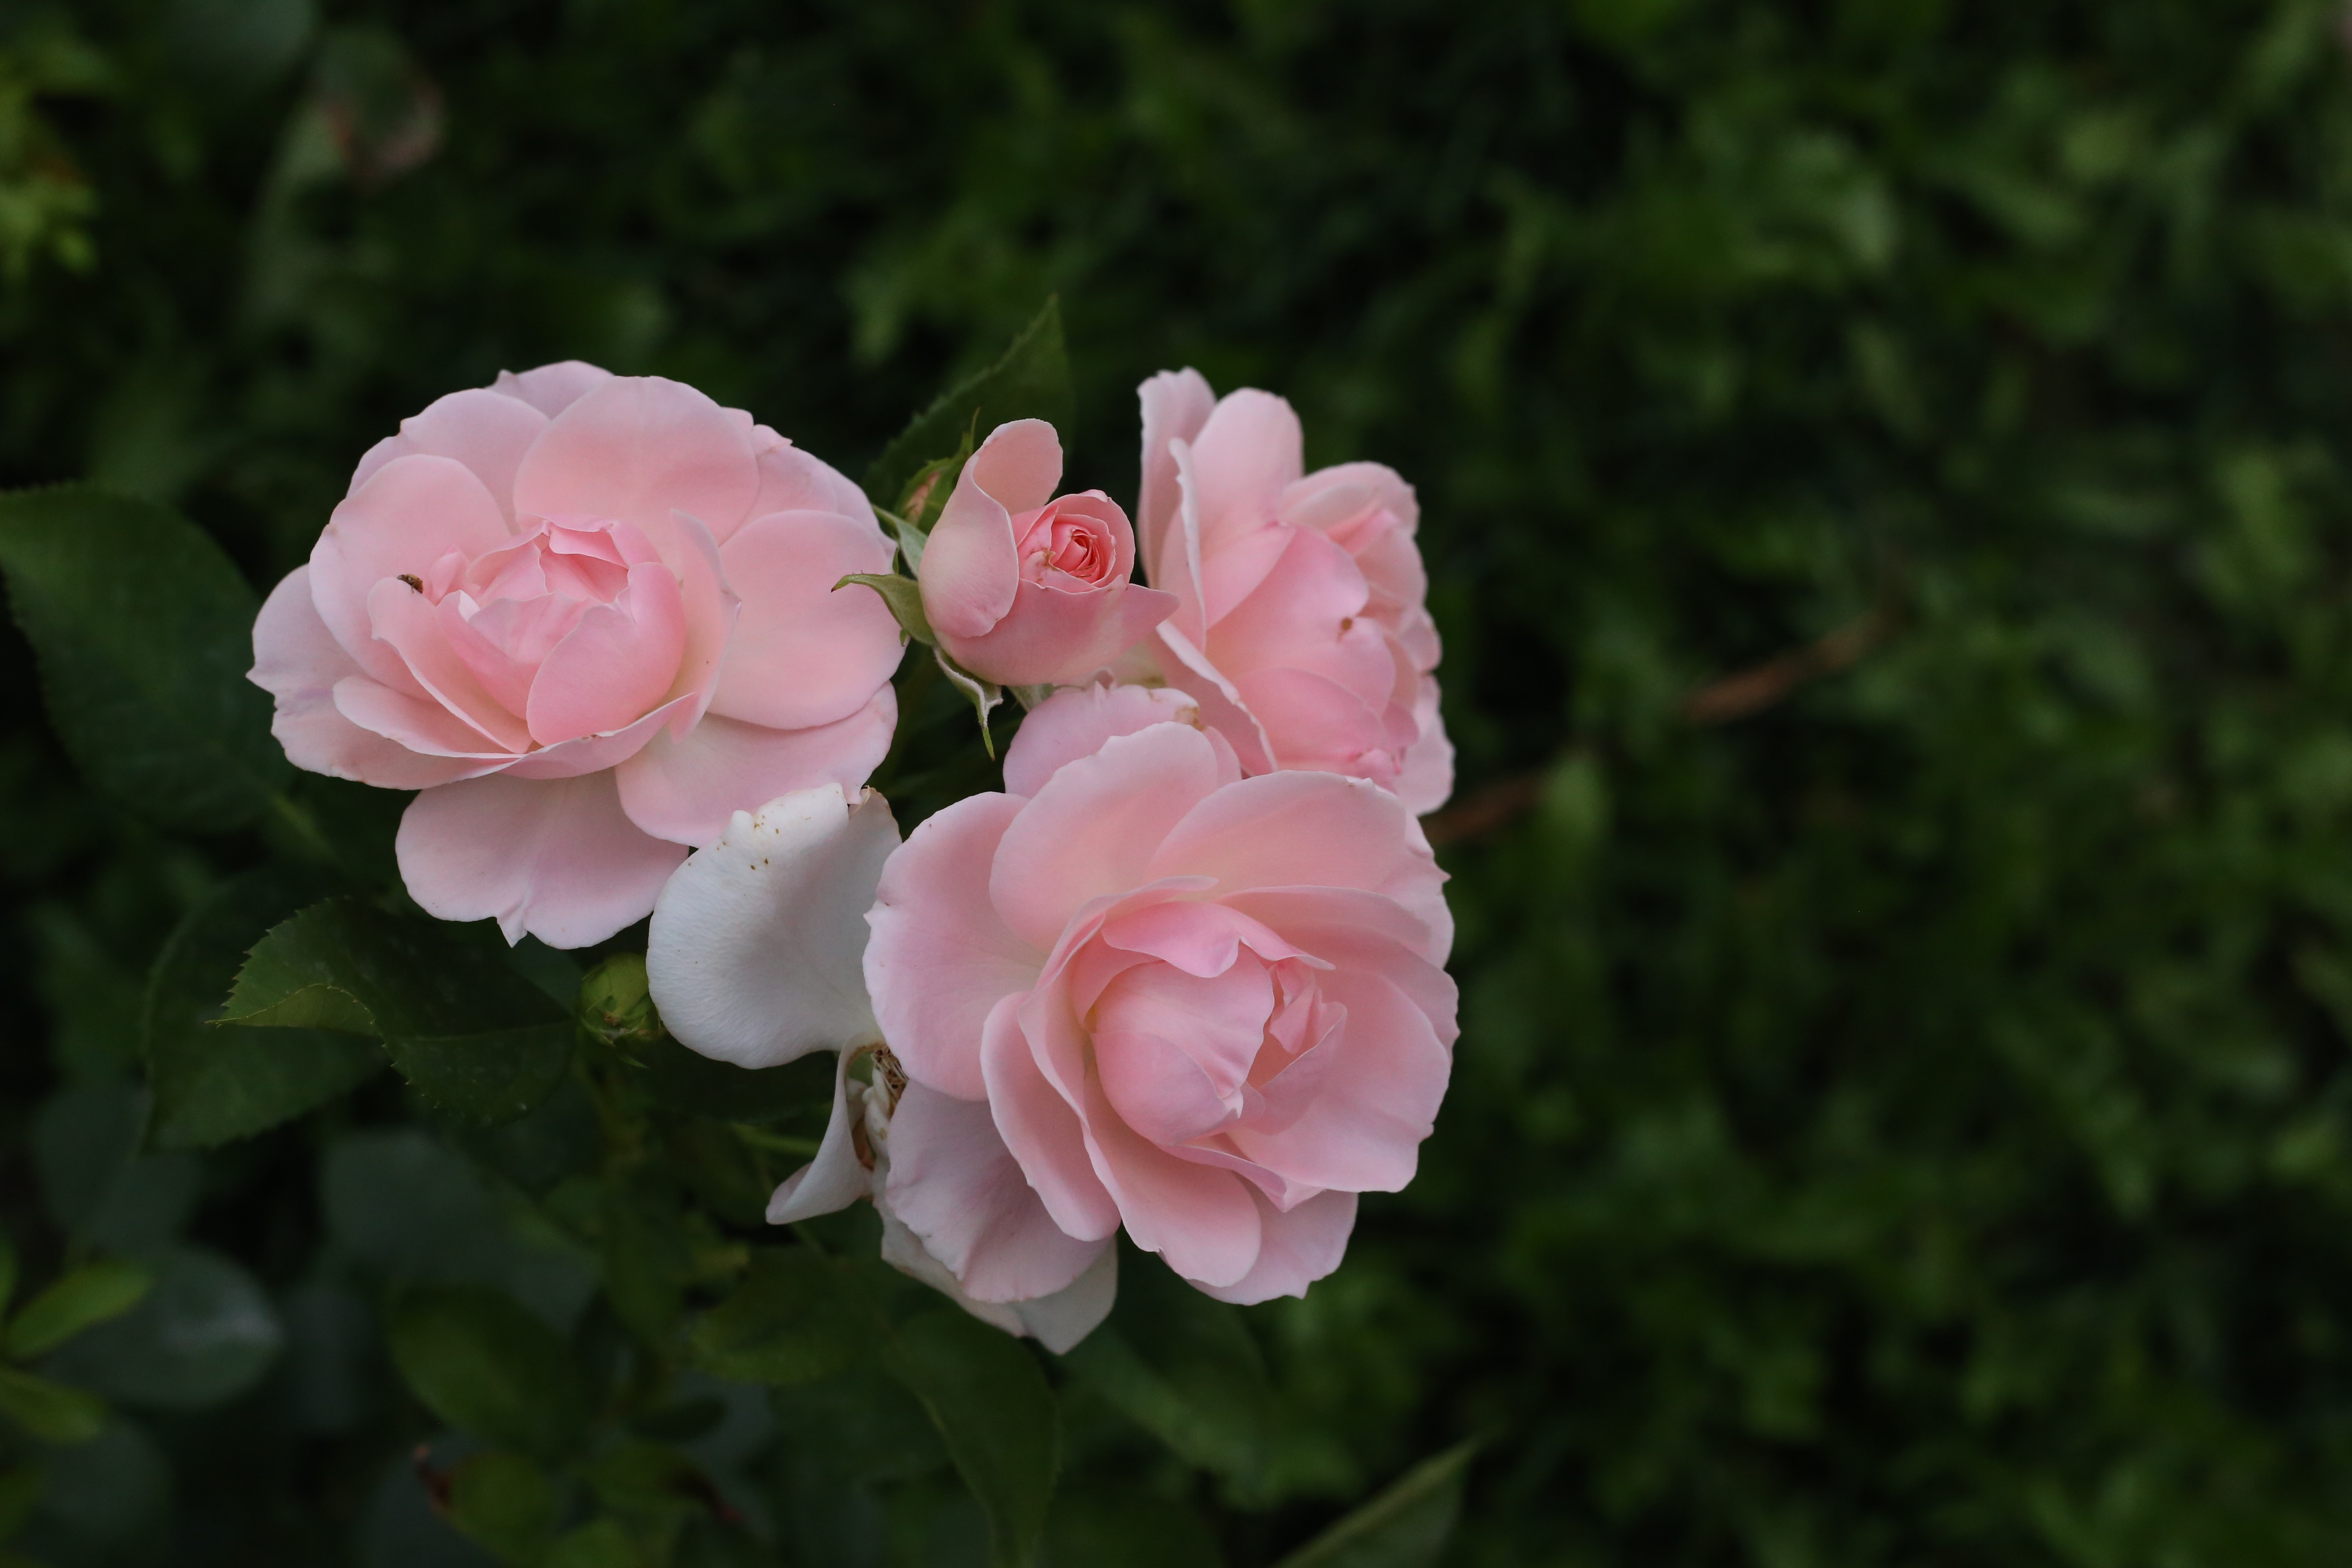
flower, rose, nature, plant, love, flowering plant, Julia child rose, pink, petal, floribunda, garden roses, rose family, rosa centifolia, botany, rose order, spring, rosa wichuraiana, china rose, grass, camellia, peony, garden, plant stem, multiflora rose, Chinese peony, begonia, theaceae, japanese camellia, shrub, perennial plant